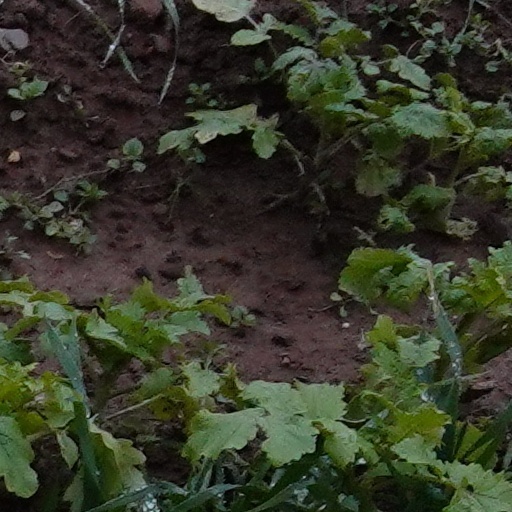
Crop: wheat